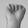
ASL letter: A